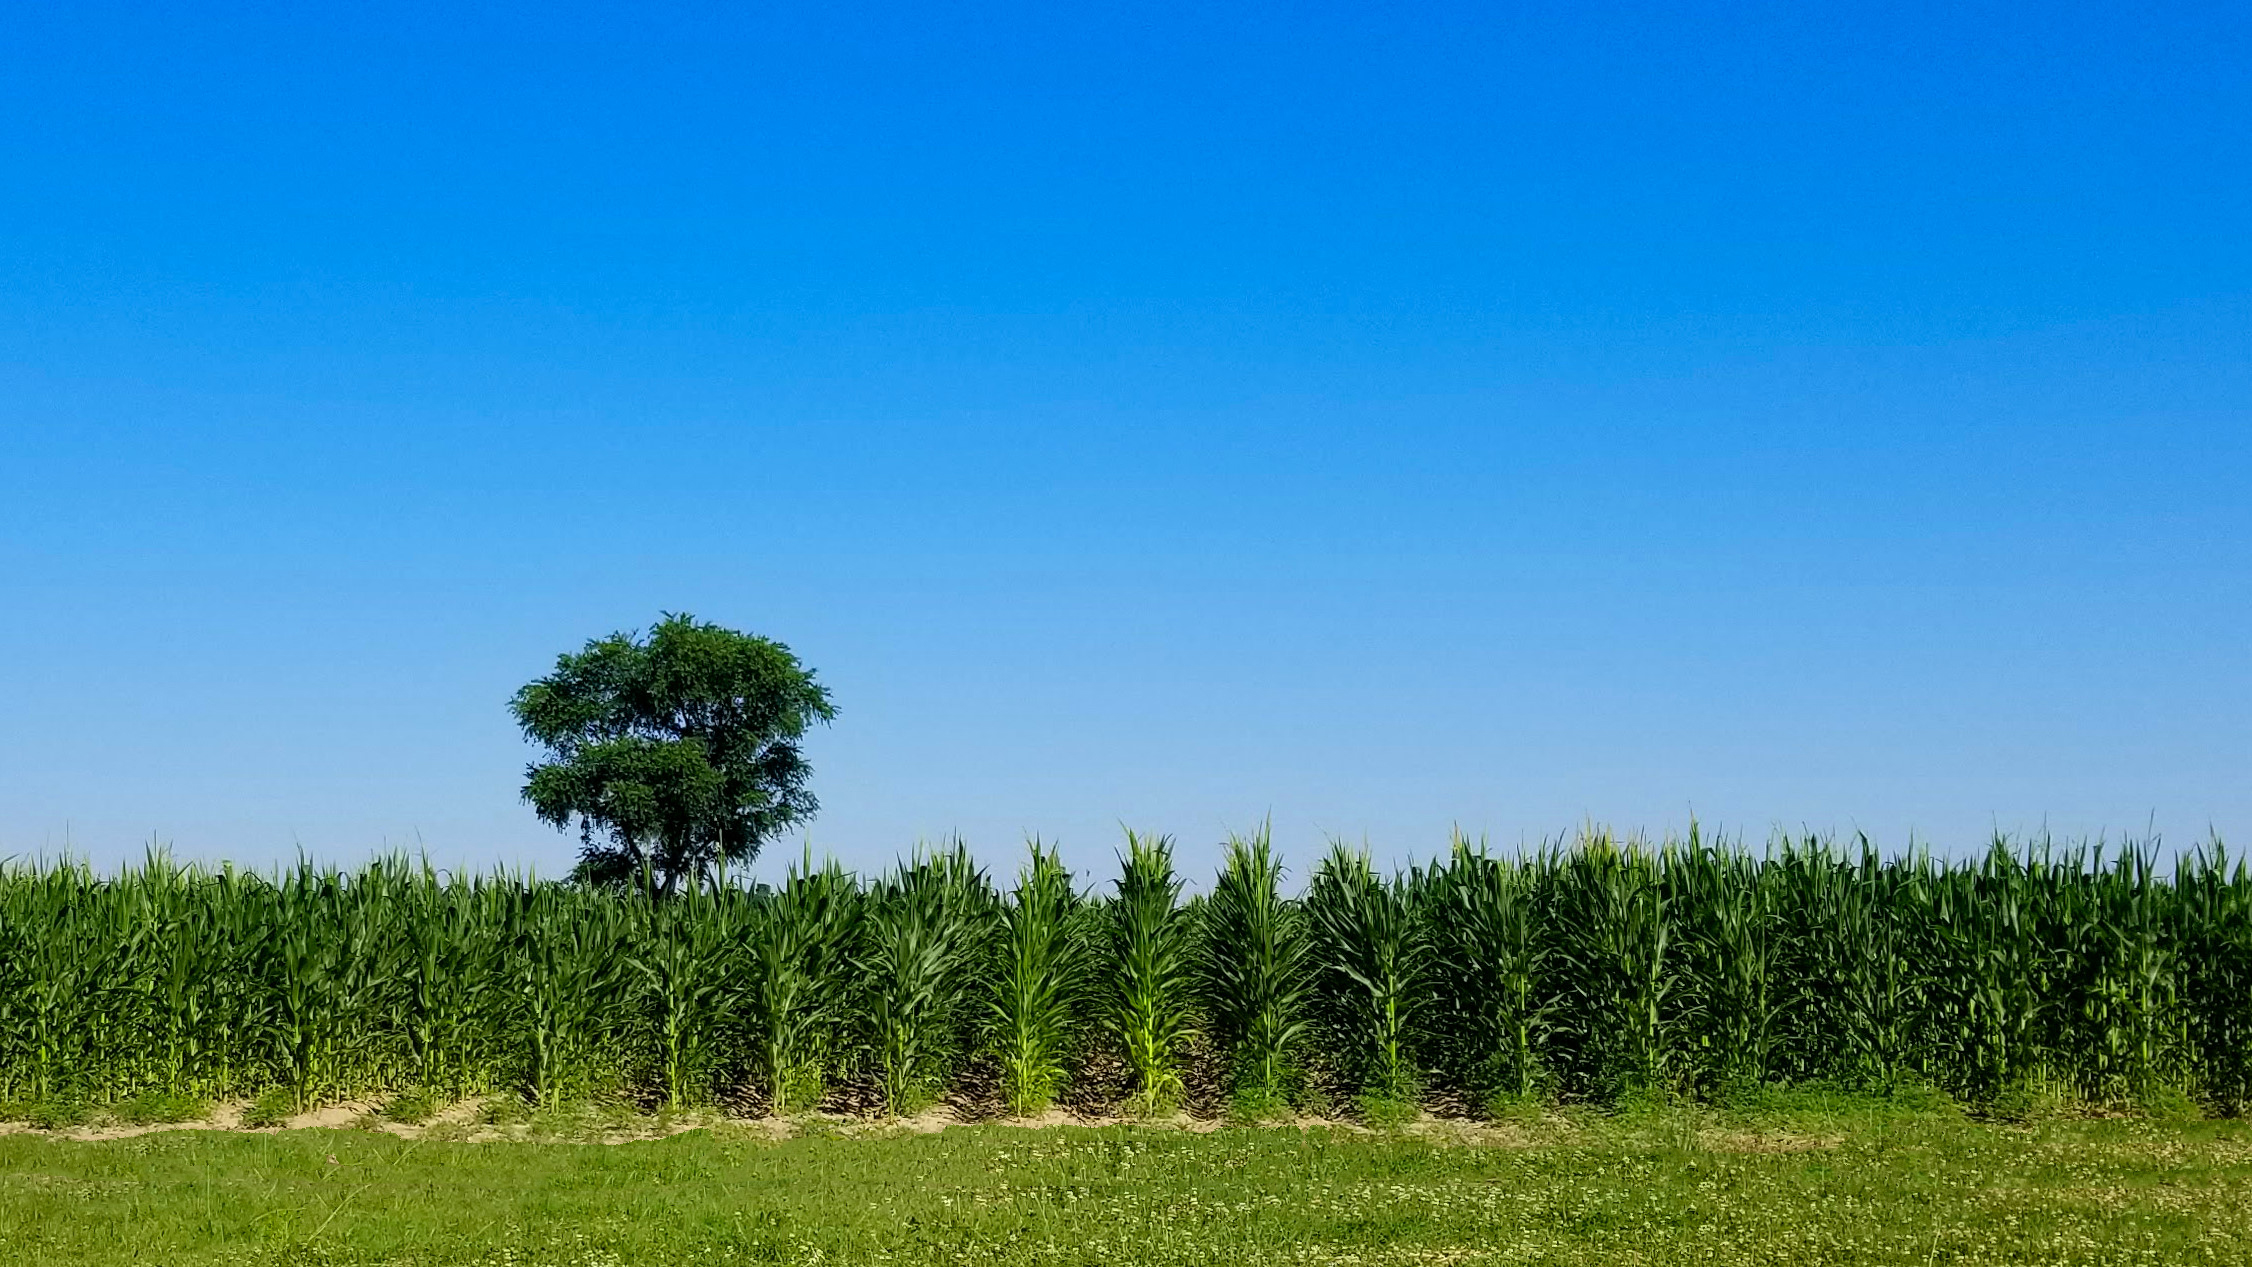
tree, corn, field, panorama, sky, blue, grassland, ecosystem, vegetation, woody plant, grass, daytime, meadow, prairie, leaf, crop, cloud, agriculture, biome, pasture, rural area, plain, shrubland, horizon, grass family, landscape, conifer, ecoregion, hill, land lot, lawn, plantation, farm, evergreen